Susan Oki Mollway

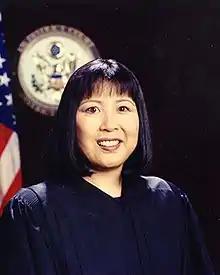

Susan Naomi Oki Mollway ( Oki; born November 6, 1950) is a senior United States district judge of the United States District Court for the District of Hawaii and the first woman of East Asian descent and Japanese-American woman ever appointed to a life-time position on the federal bench.